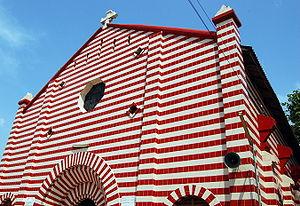
La cathédrale Notre-Dame-de-Miséricorde est le principal sanctuaire catholique de la ville de Cotonou, la capitale économique de la République du Bénin. Elle est l'église-mère de l'archidiocèse métropolitain de Cotonou, créé en 1955.
Cotonou est la capitale économique et la plus grande ville du Bénin avec 760 000 habitants lors du recensement de 2013. Elle abrite aussi de nombreux services gouvernementaux et diplomatiques.